Rex Geveden

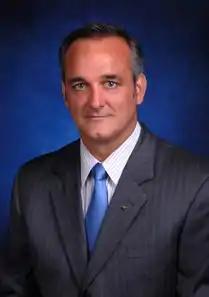
Rex Geveden, president and chief executive officer of BWX Technologies. Former executive vice president of Teledyne Technologies Inc and former Associate Administrator of NASA

Rex Geveden (born 1962 in Mayfield, Kentucky) is the president and chief executive officer of BWX Technologies. Previously he was chief operating officer.